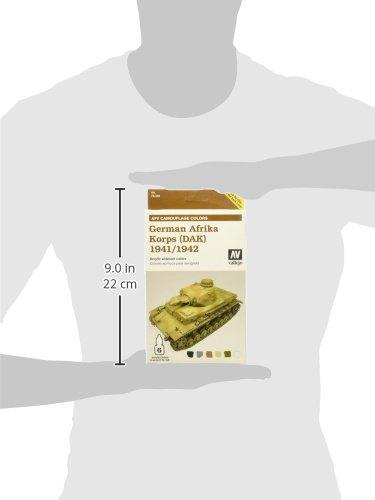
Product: Vallejo 1941-1942 German Africa Korps (DAK)
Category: Toys & Games | Hobbies | Hobby Building Tools & Hardware | Paints
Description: Set includes Acrylic airbrush colors.
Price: $14.23